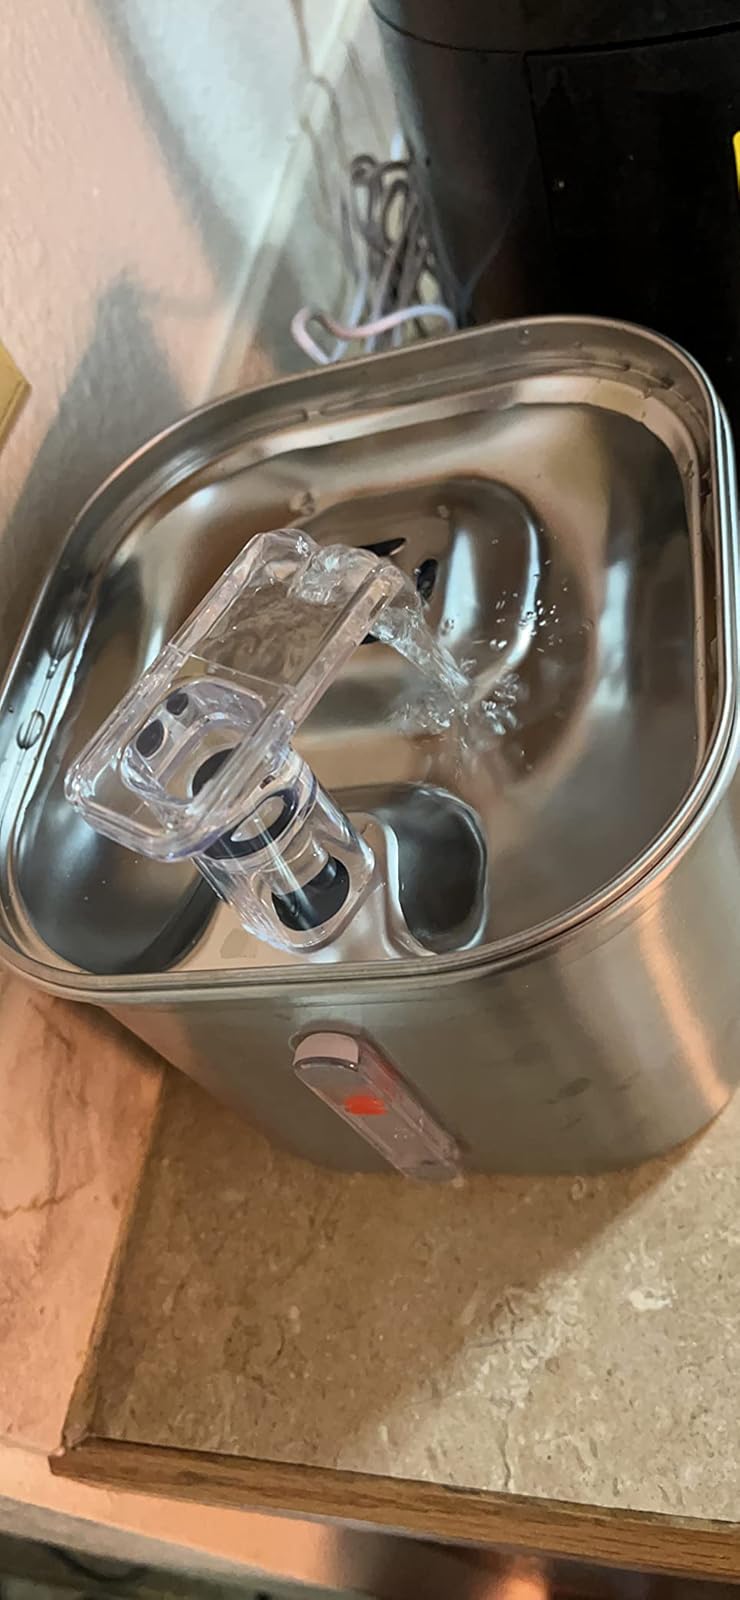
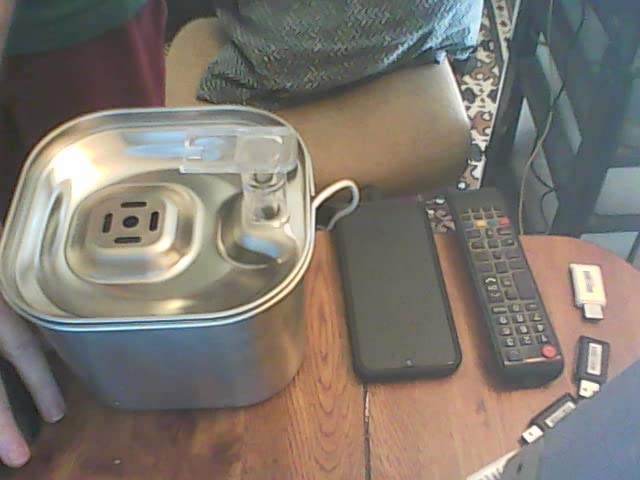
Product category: items_bowl
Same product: yes